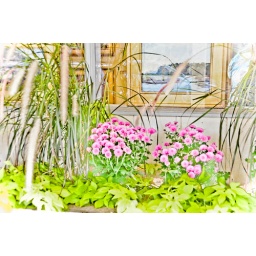
Flowers in a window box